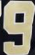
Number: 9